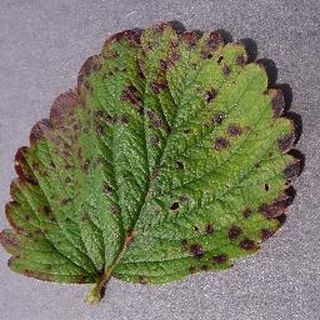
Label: strawberry_leaf_scorch